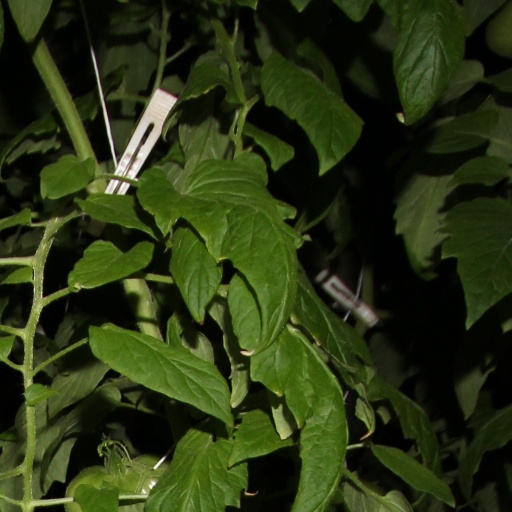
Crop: tomato